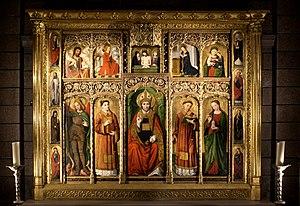
Rétable de St Nicolas - Louis Bréa 1500, Cathédrale, Monaco
La cathédrale Notre-Dame-Immaculée de Monaco est un édifice romano-byzantin érigé à Monaco sous le principat de Charles III. Elle est l'église principale de l'archidiocèse monégasque. De ce fait, elle est un élément important de l'identité monégasque, « symbole d’un attachement fort à nos racines et à notre foi chrétienne » selon S.A.S. le Prince Albert II.